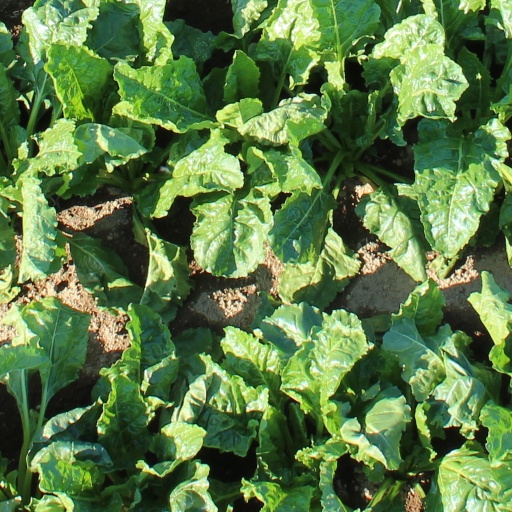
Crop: sugar beet